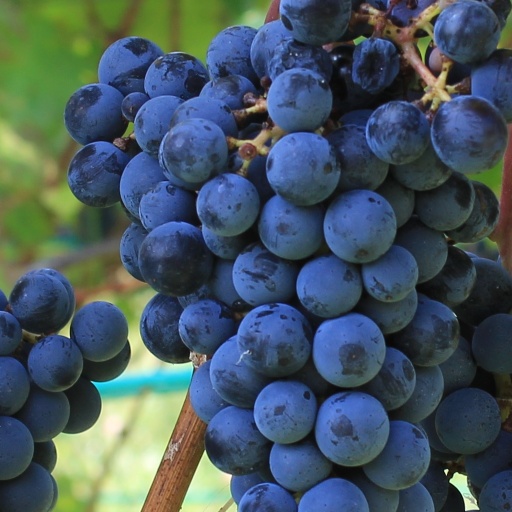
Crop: grape